Quinn Allman

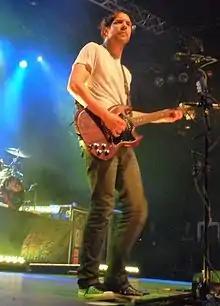
Quinn Allman in 2009

Quinn Scott Allman (born January 18, 1982) is an American musician, best known as the guitarist, backing vocalist, and a founding member of the rock band The Used.